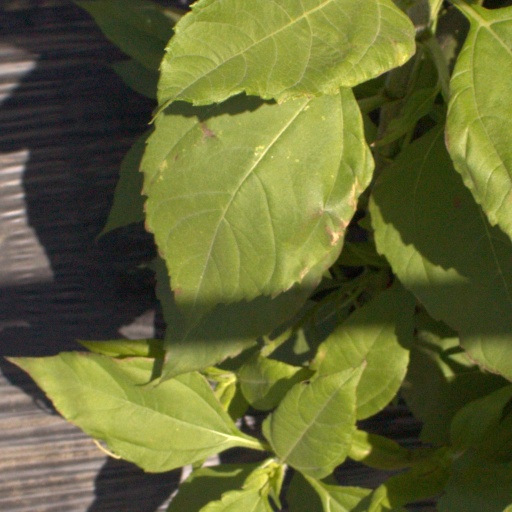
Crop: Jerusalem artichoke